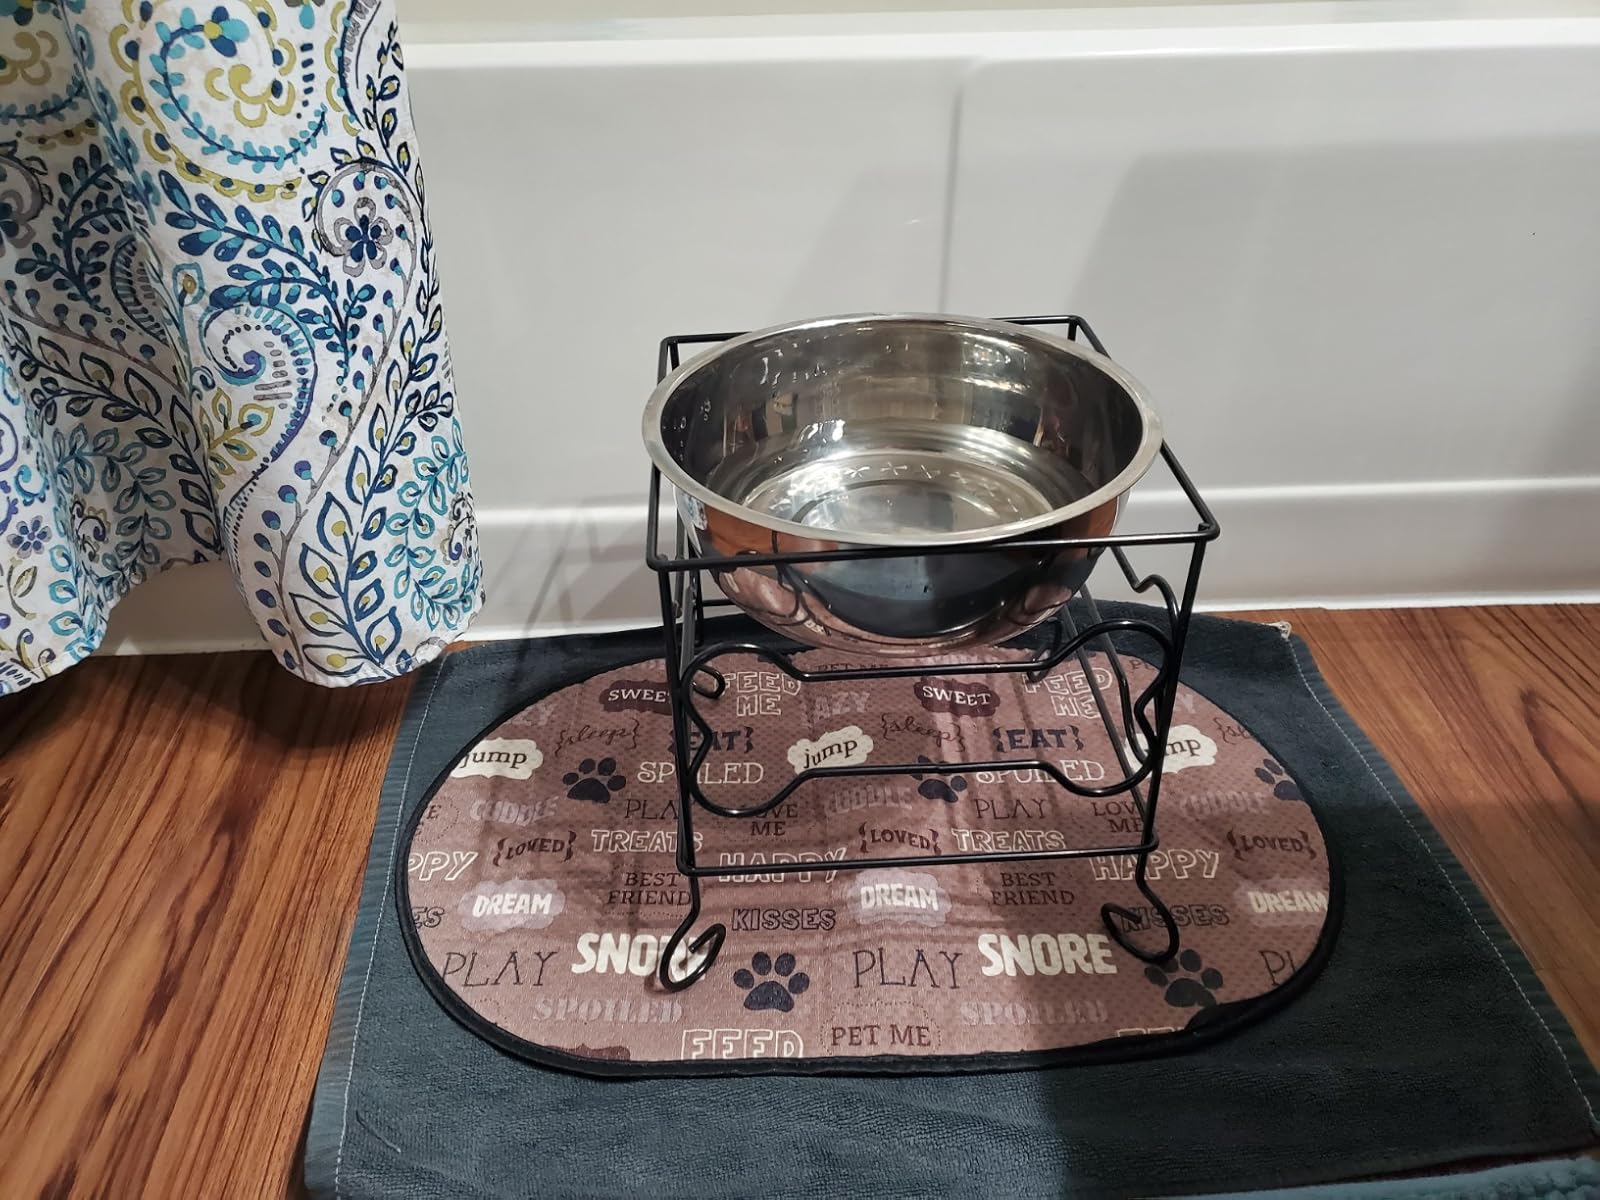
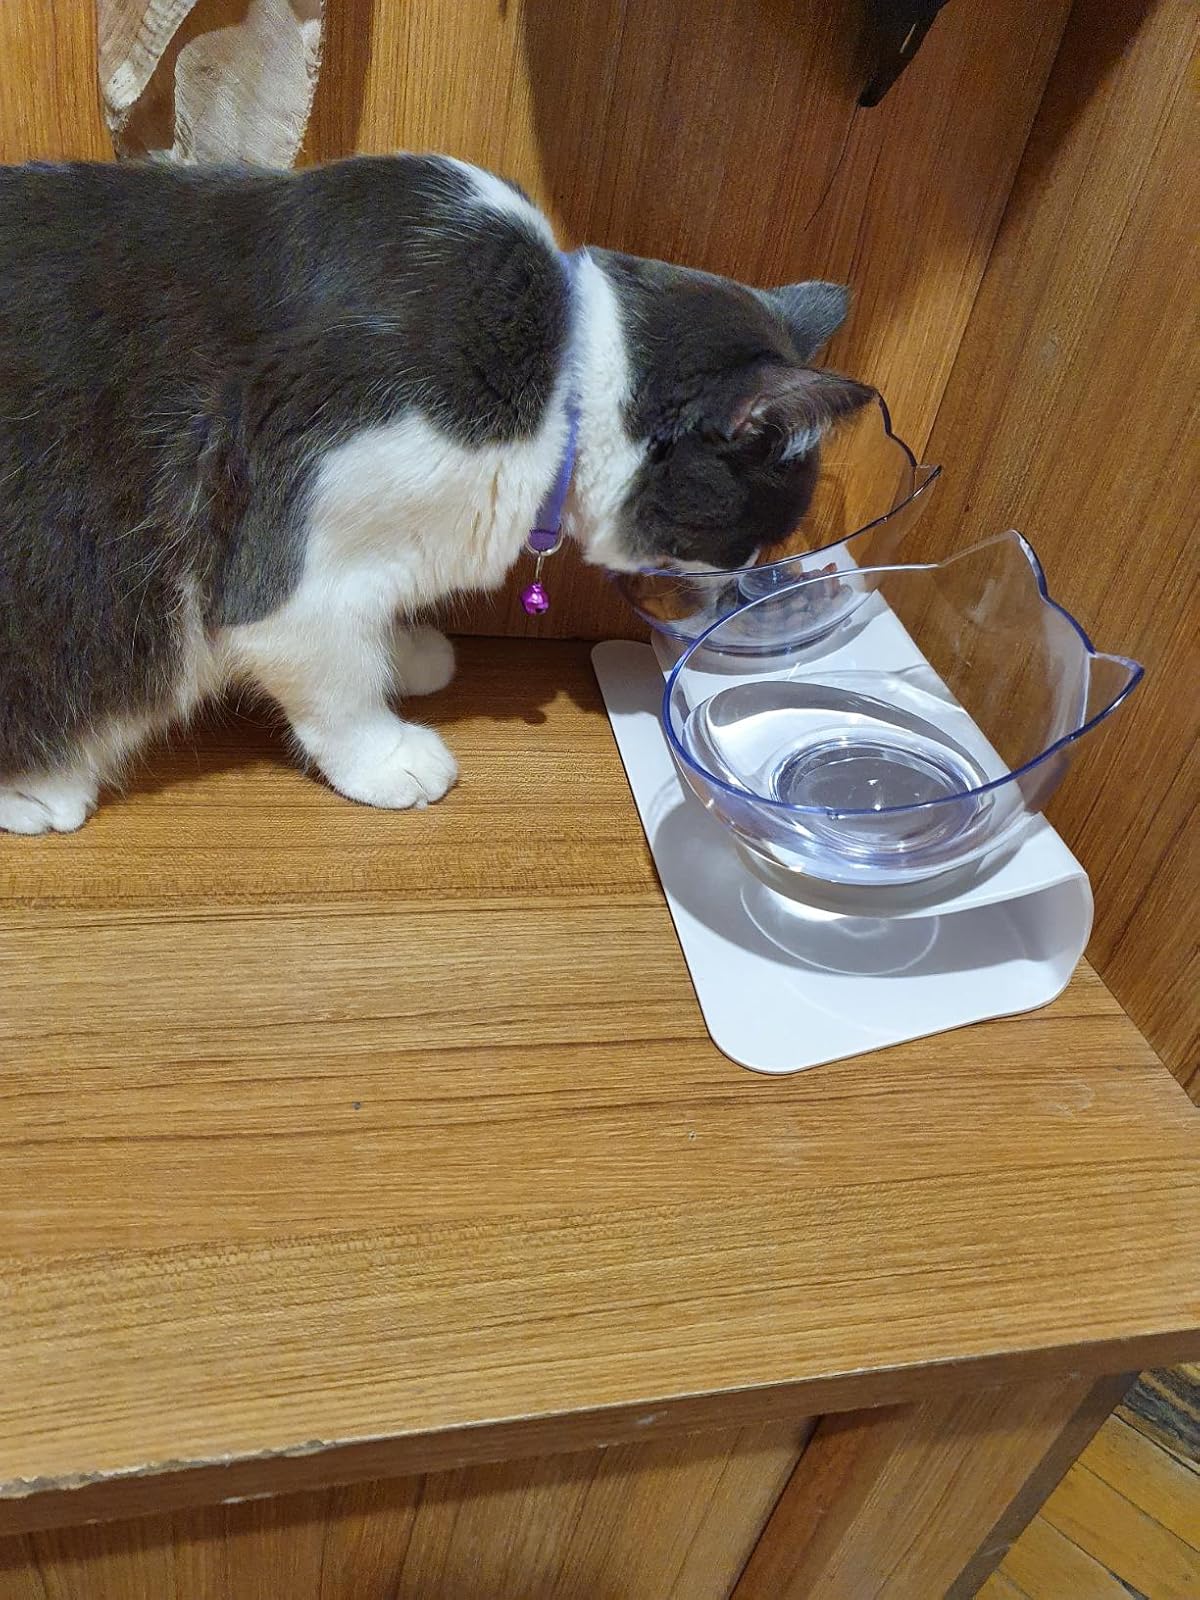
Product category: items_bowl
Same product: no